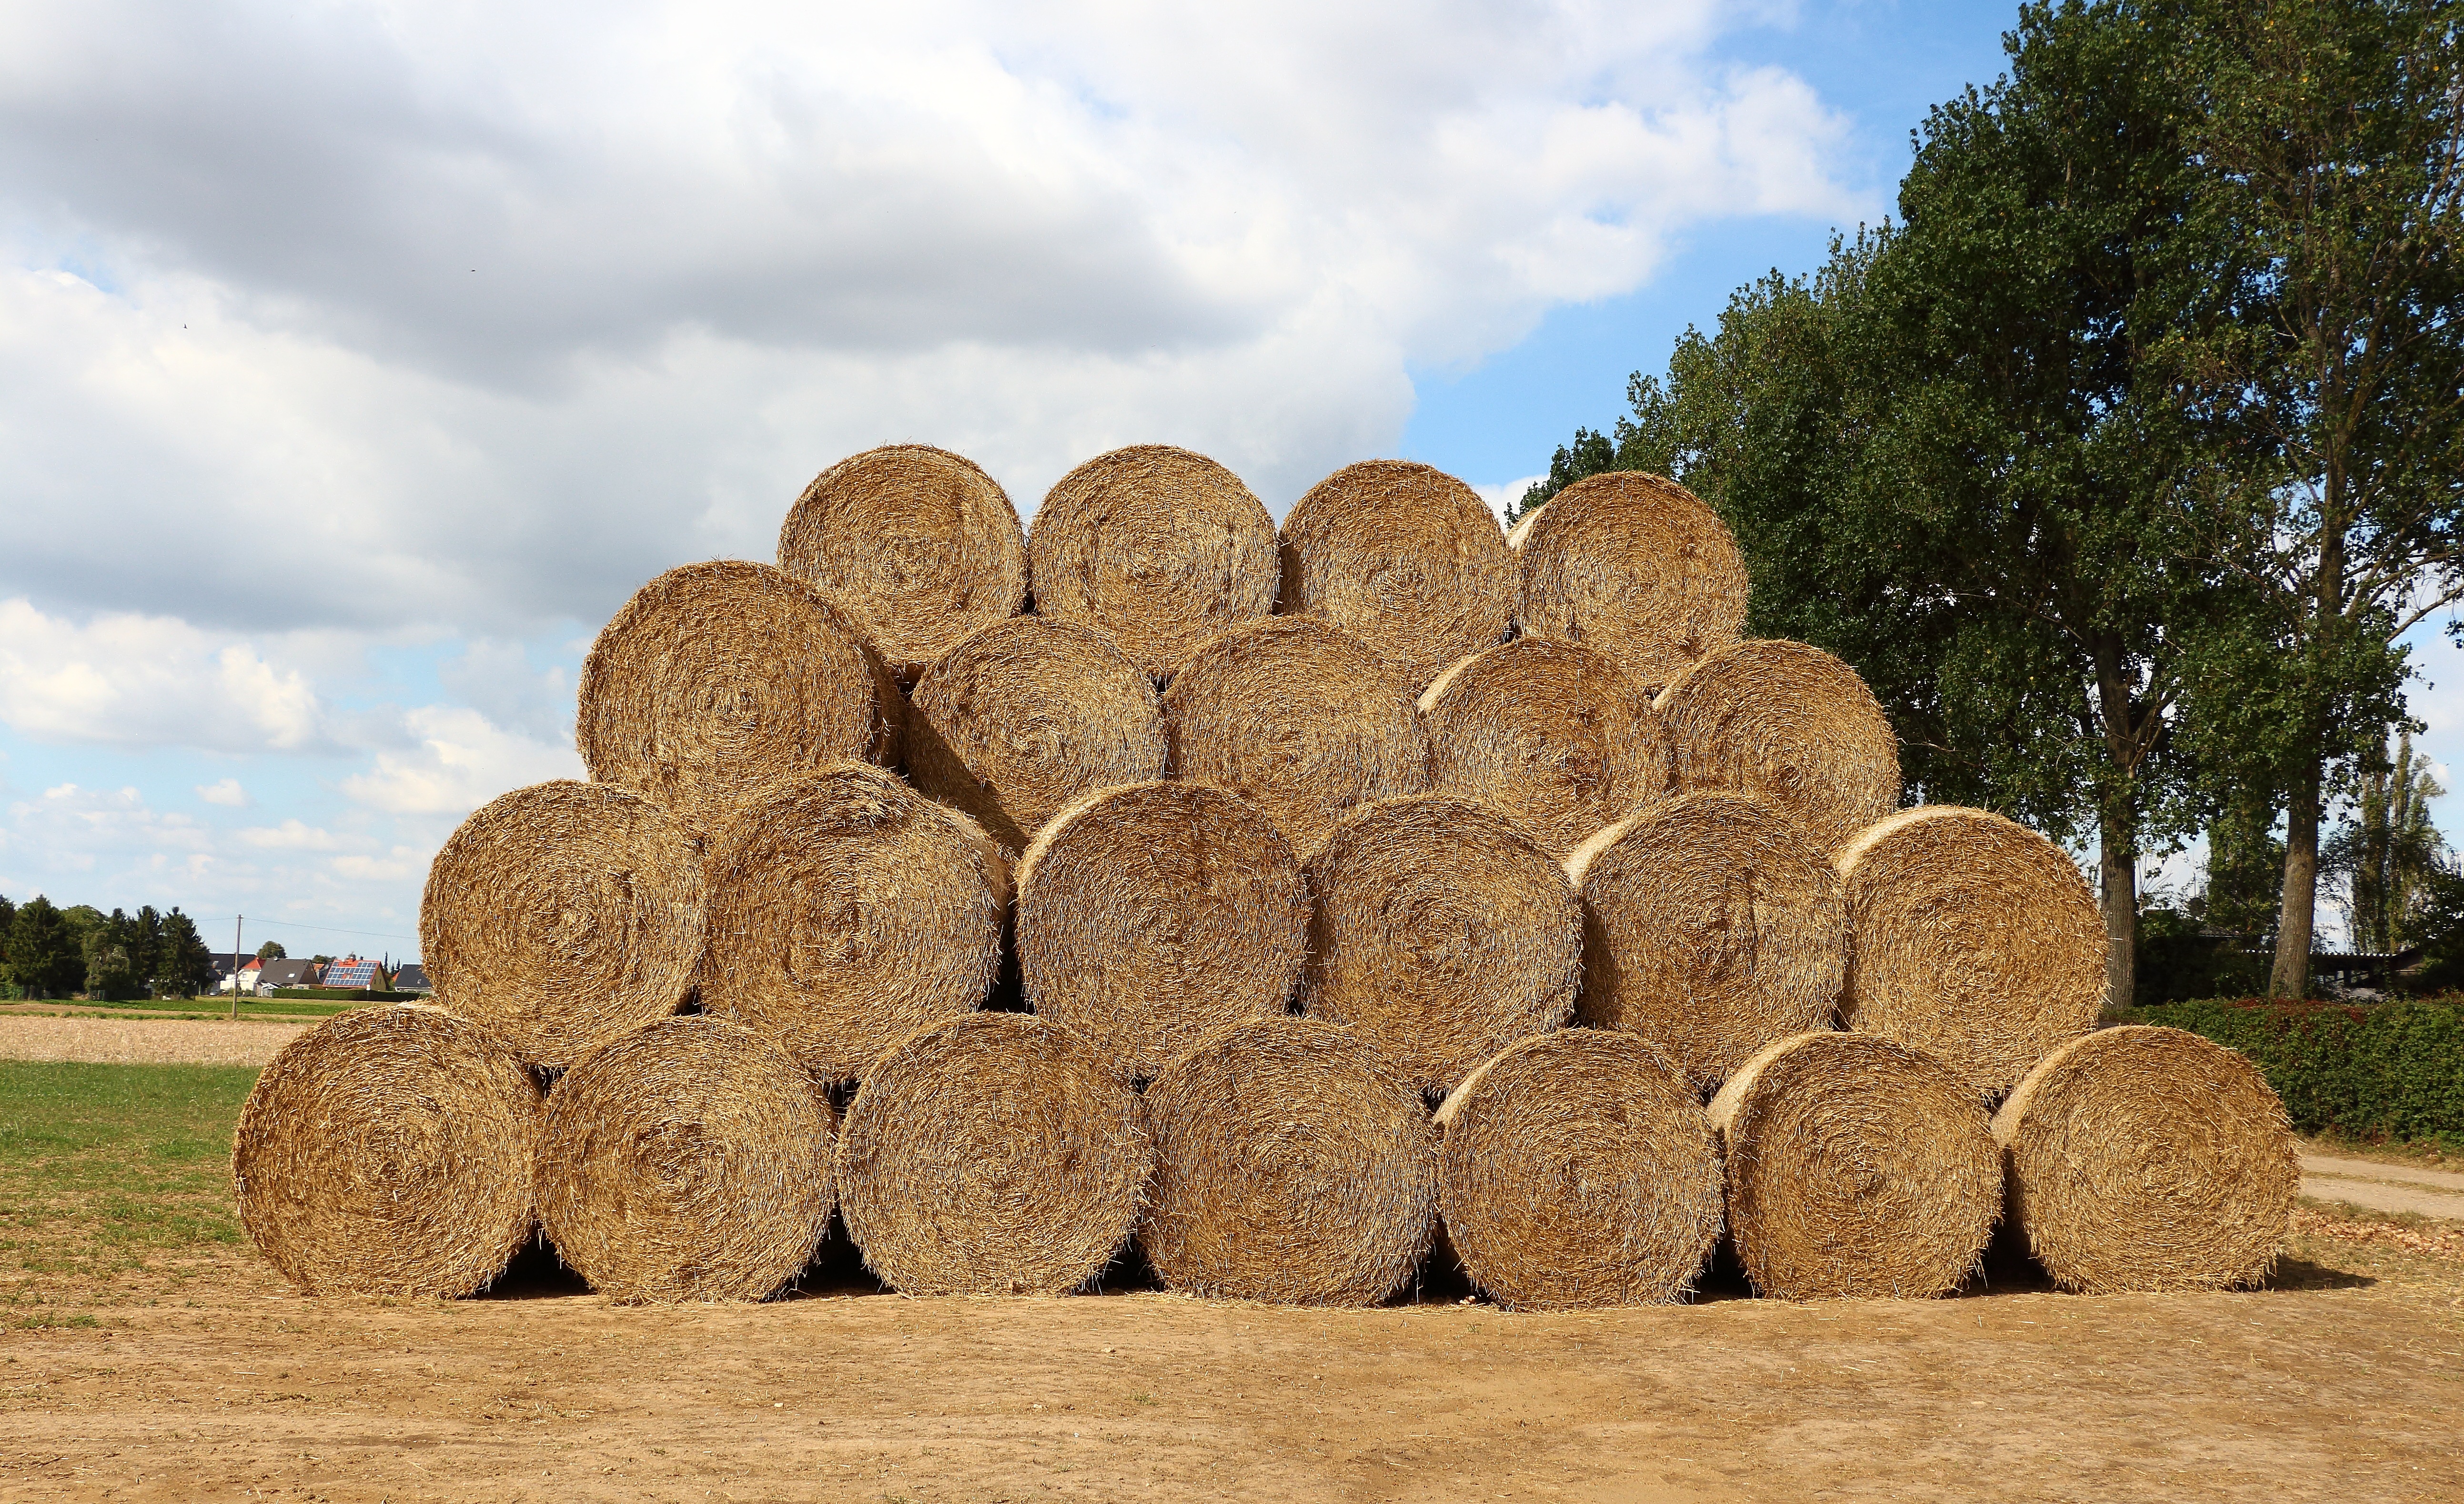
landscape, tree, sky, wood, hay, field, summer, agriculture, stubble, clouds, straw, rolled, harvested, hay bales, round bales, straw bales, straw role, man made object, grass family